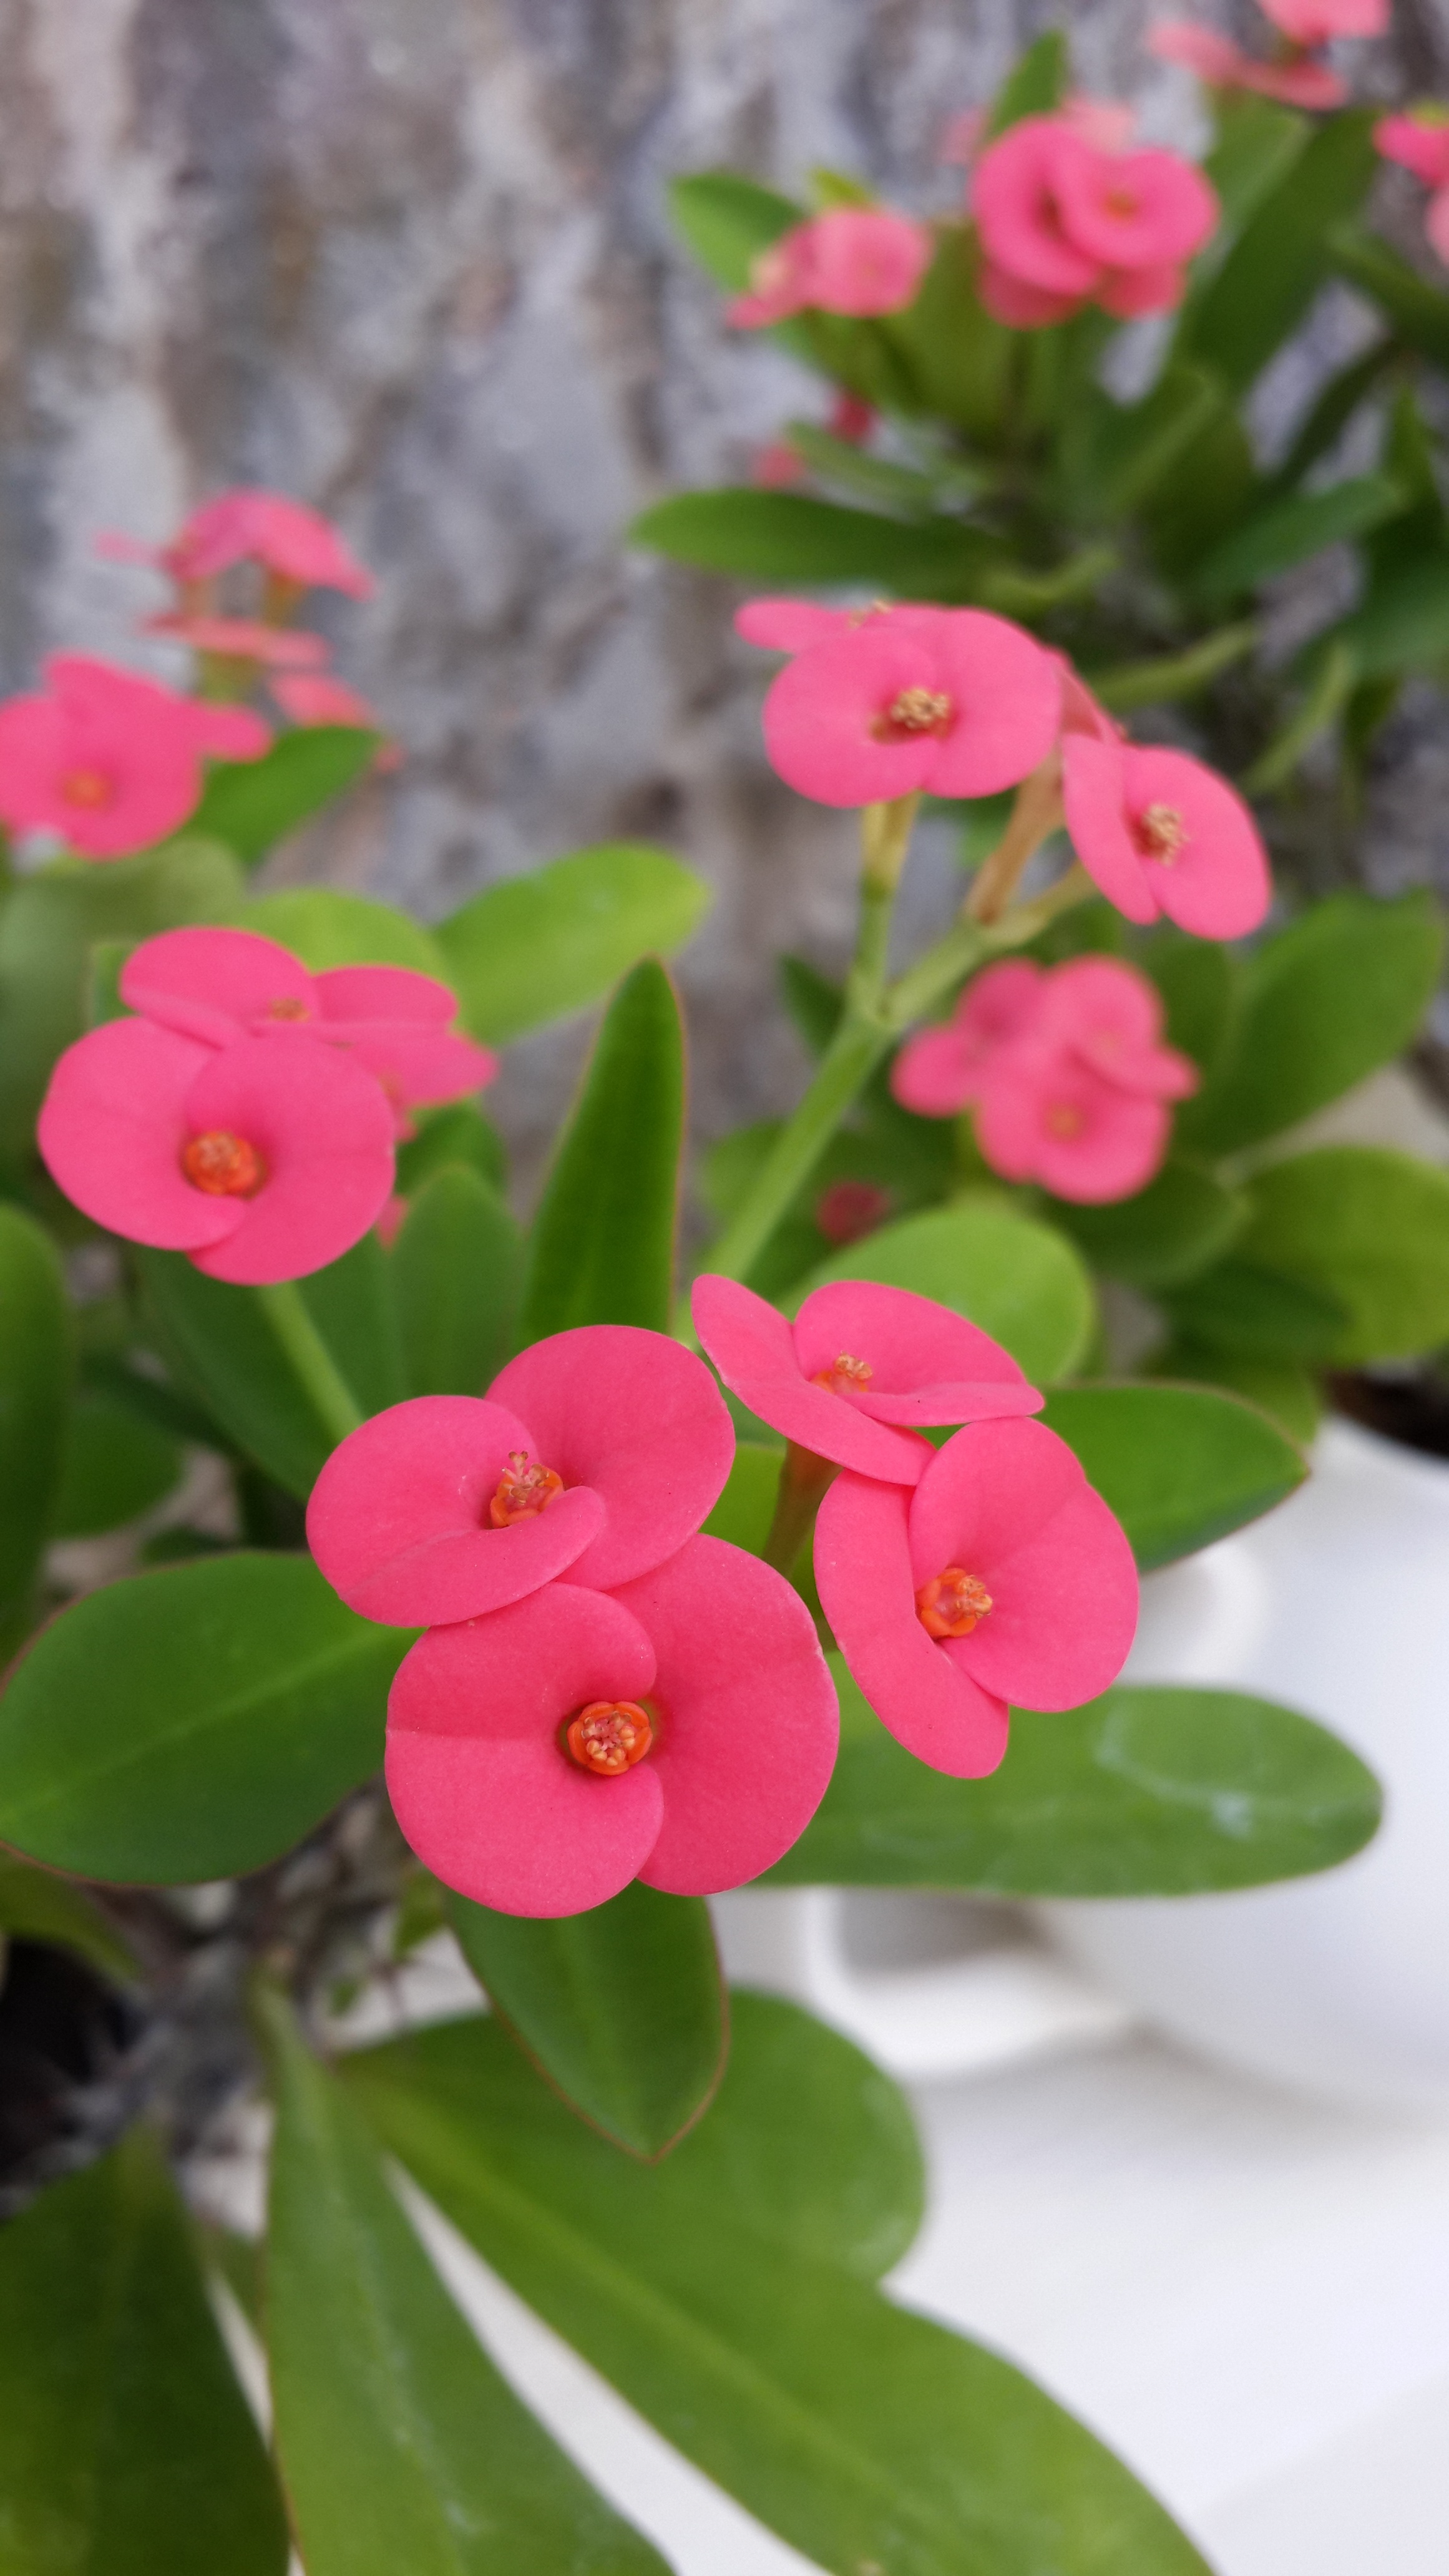
blossom, plant, flower, petal, botany, flora, wildflower, macro photography, flowering plant, euphorbia milii, pink red, bird's flowers, annual plant, land plant, kirin flower